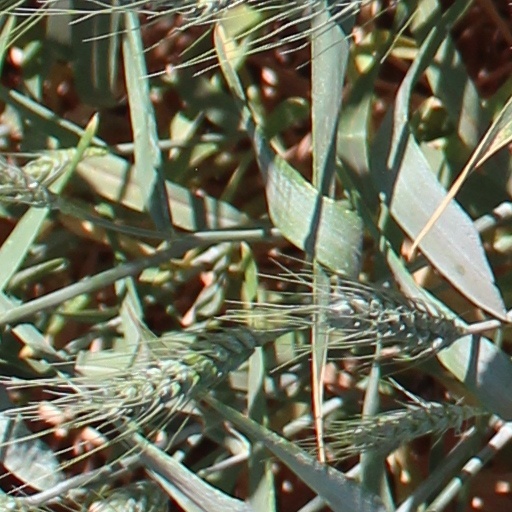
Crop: wheat